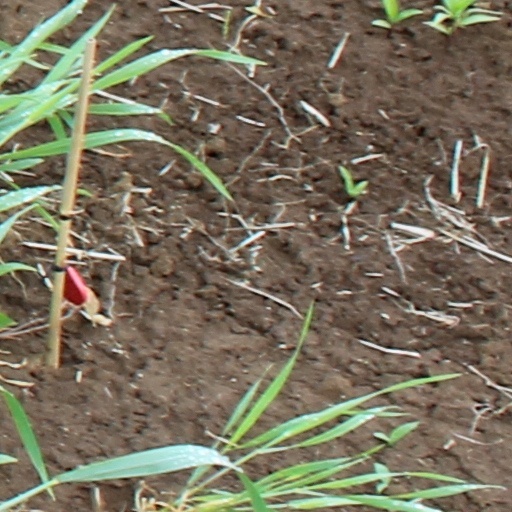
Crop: wheat